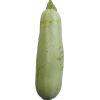
Label: Zucchini 1